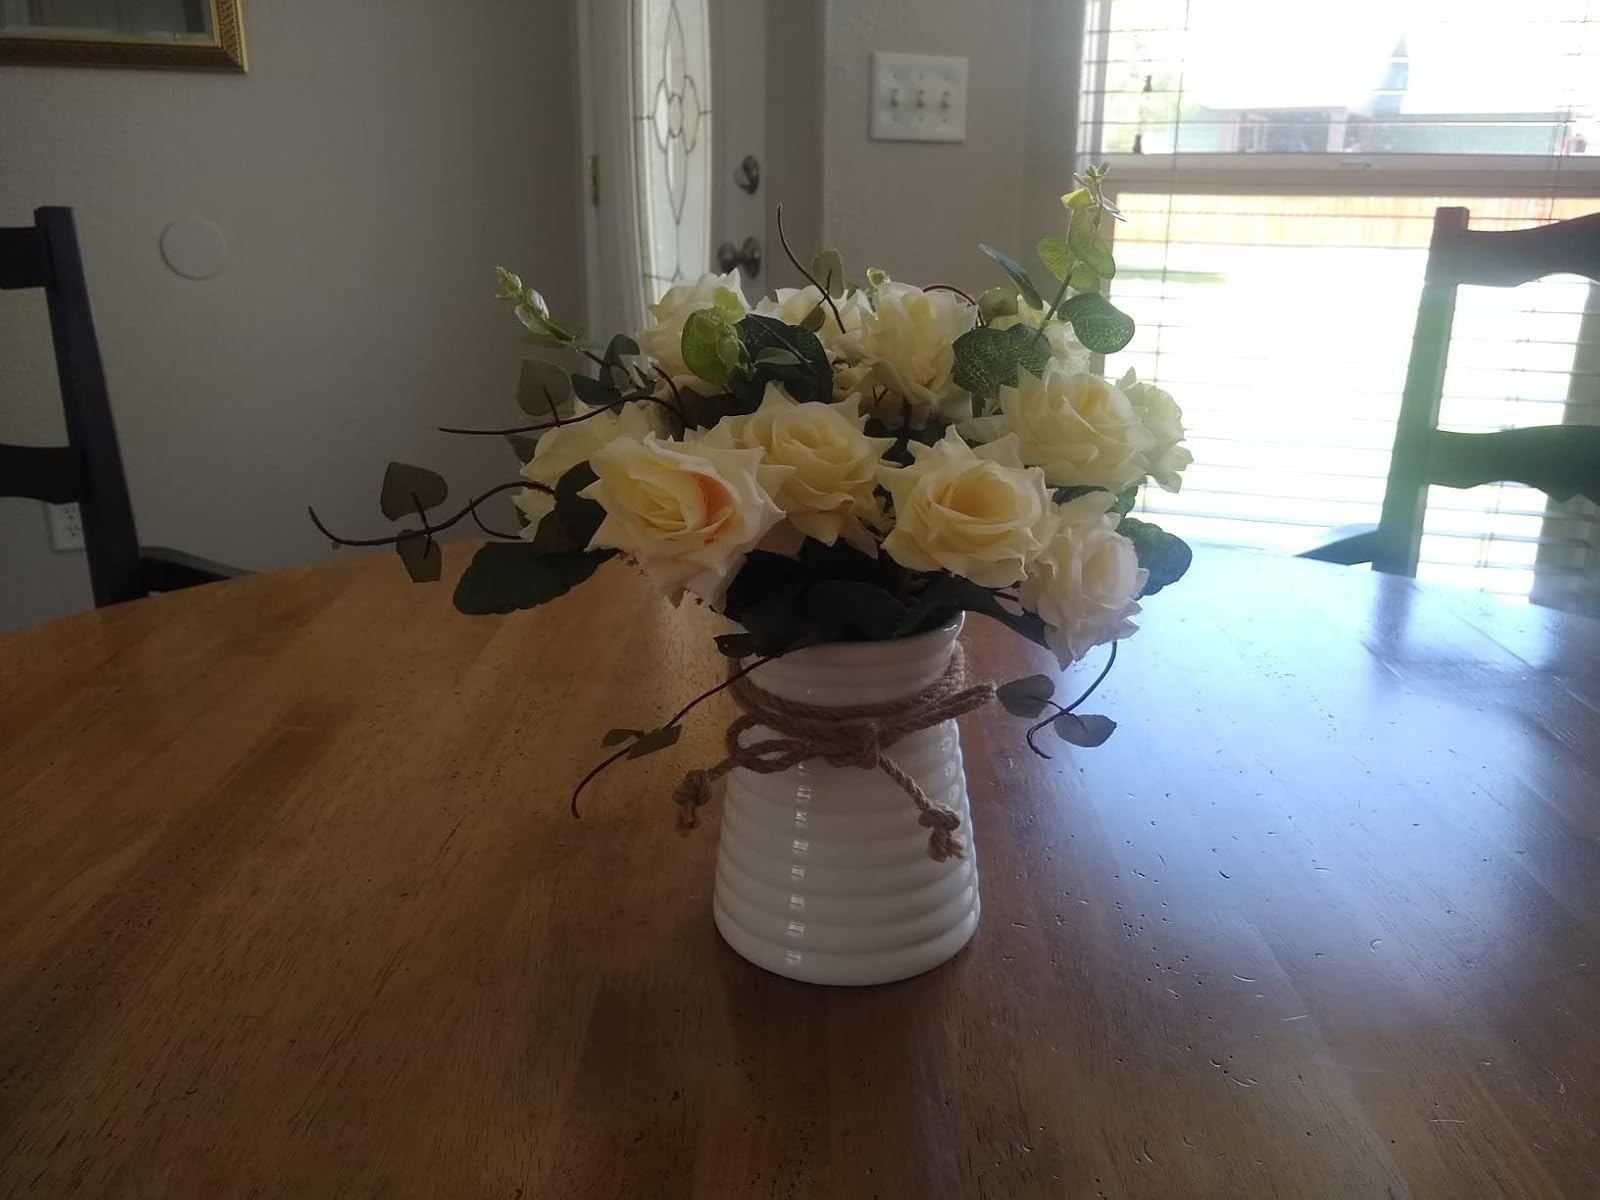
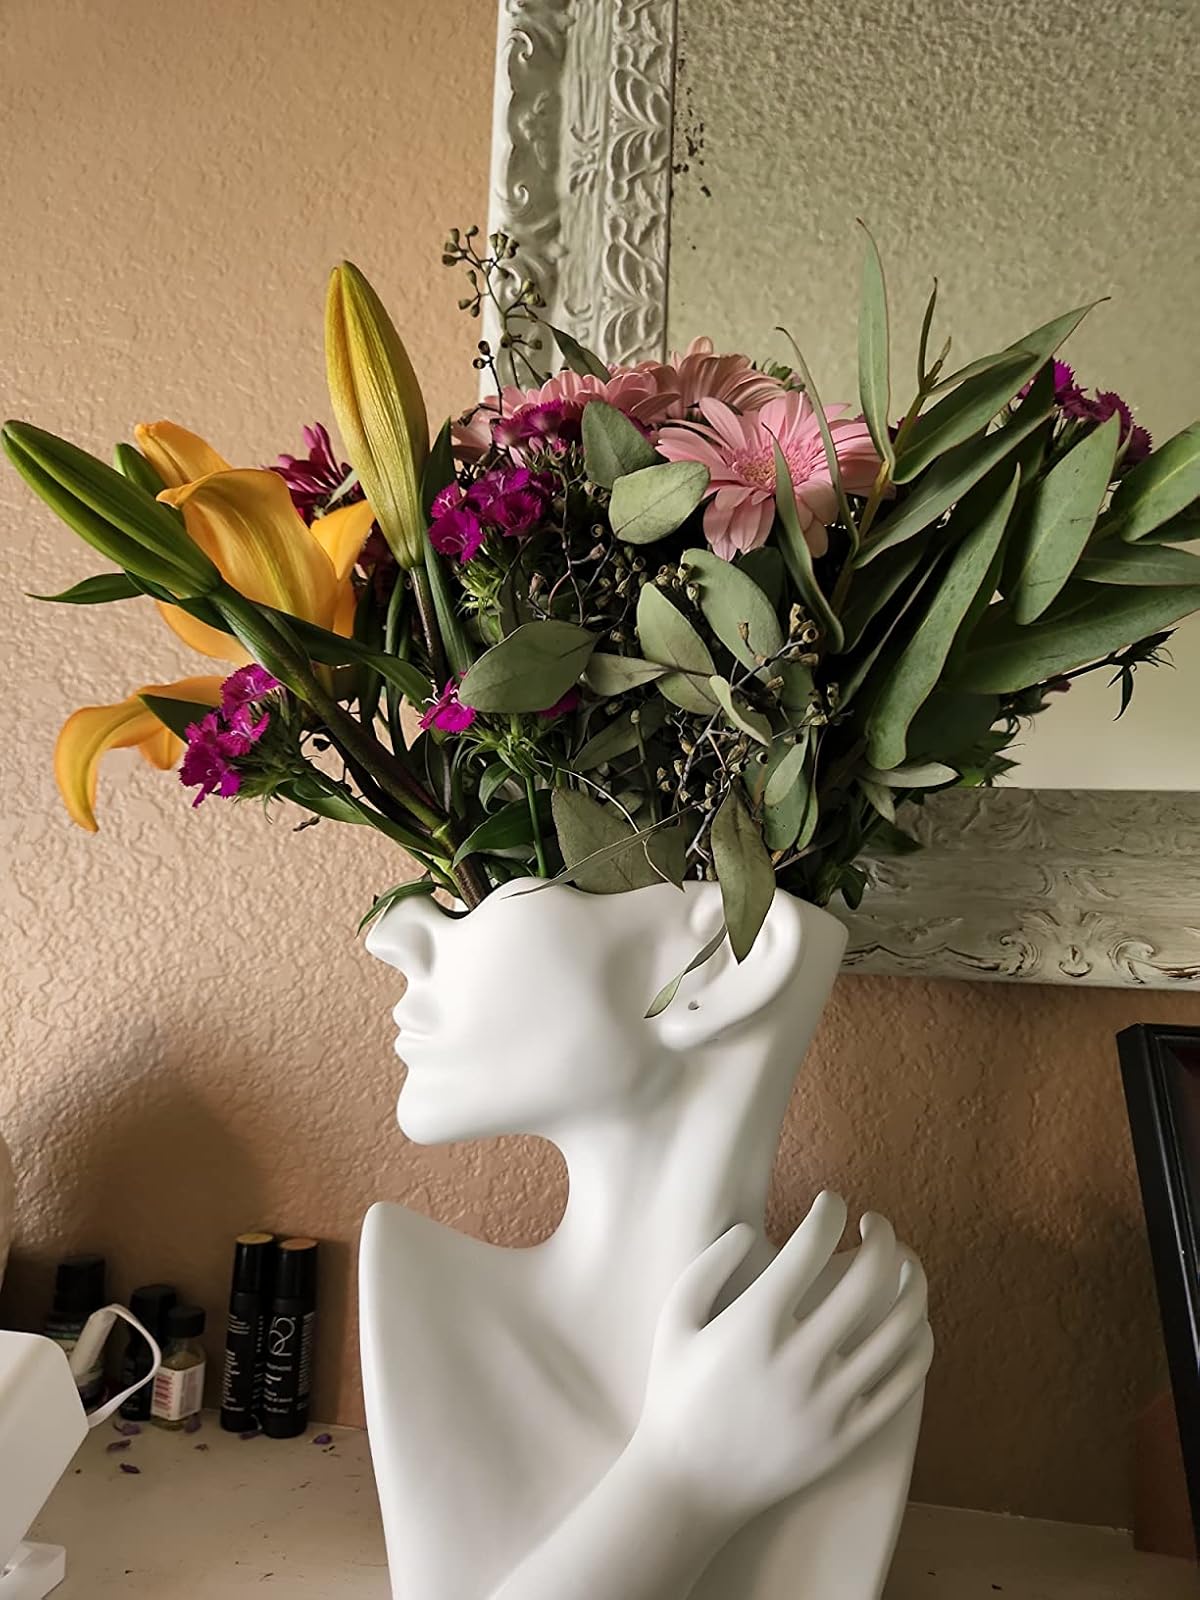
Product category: vase
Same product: no